Boogeymen: The Killer Compilation

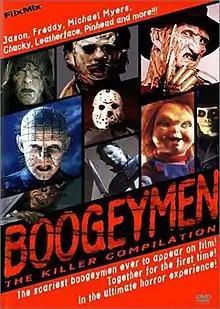

Boogeymen: The Killer Compilation is a horror compilation video released in 2001 by FlixMix. Marketed as "The Killer Compilation," the film consists of seventeen scenes from notable, revolutionary horror titles, along with short screens describing the apropos villain.